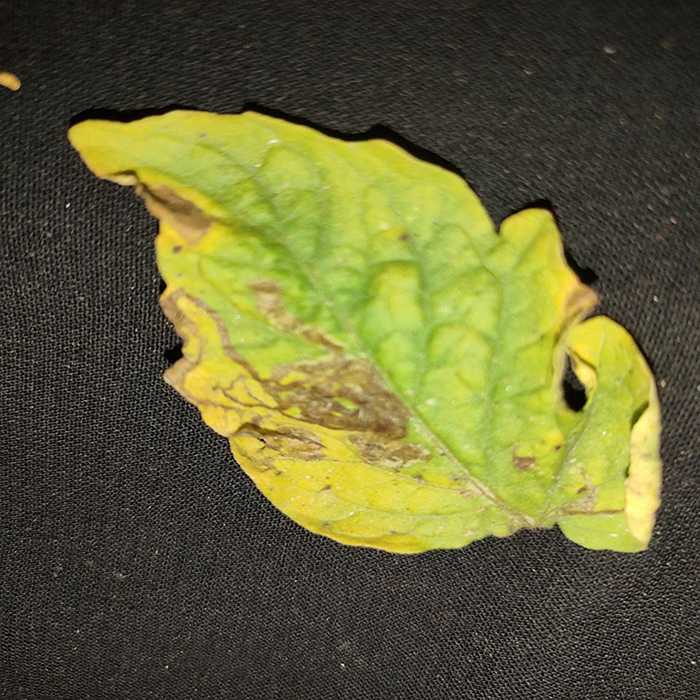
Plant: Tomato
Label: Tomato Bacterial spot